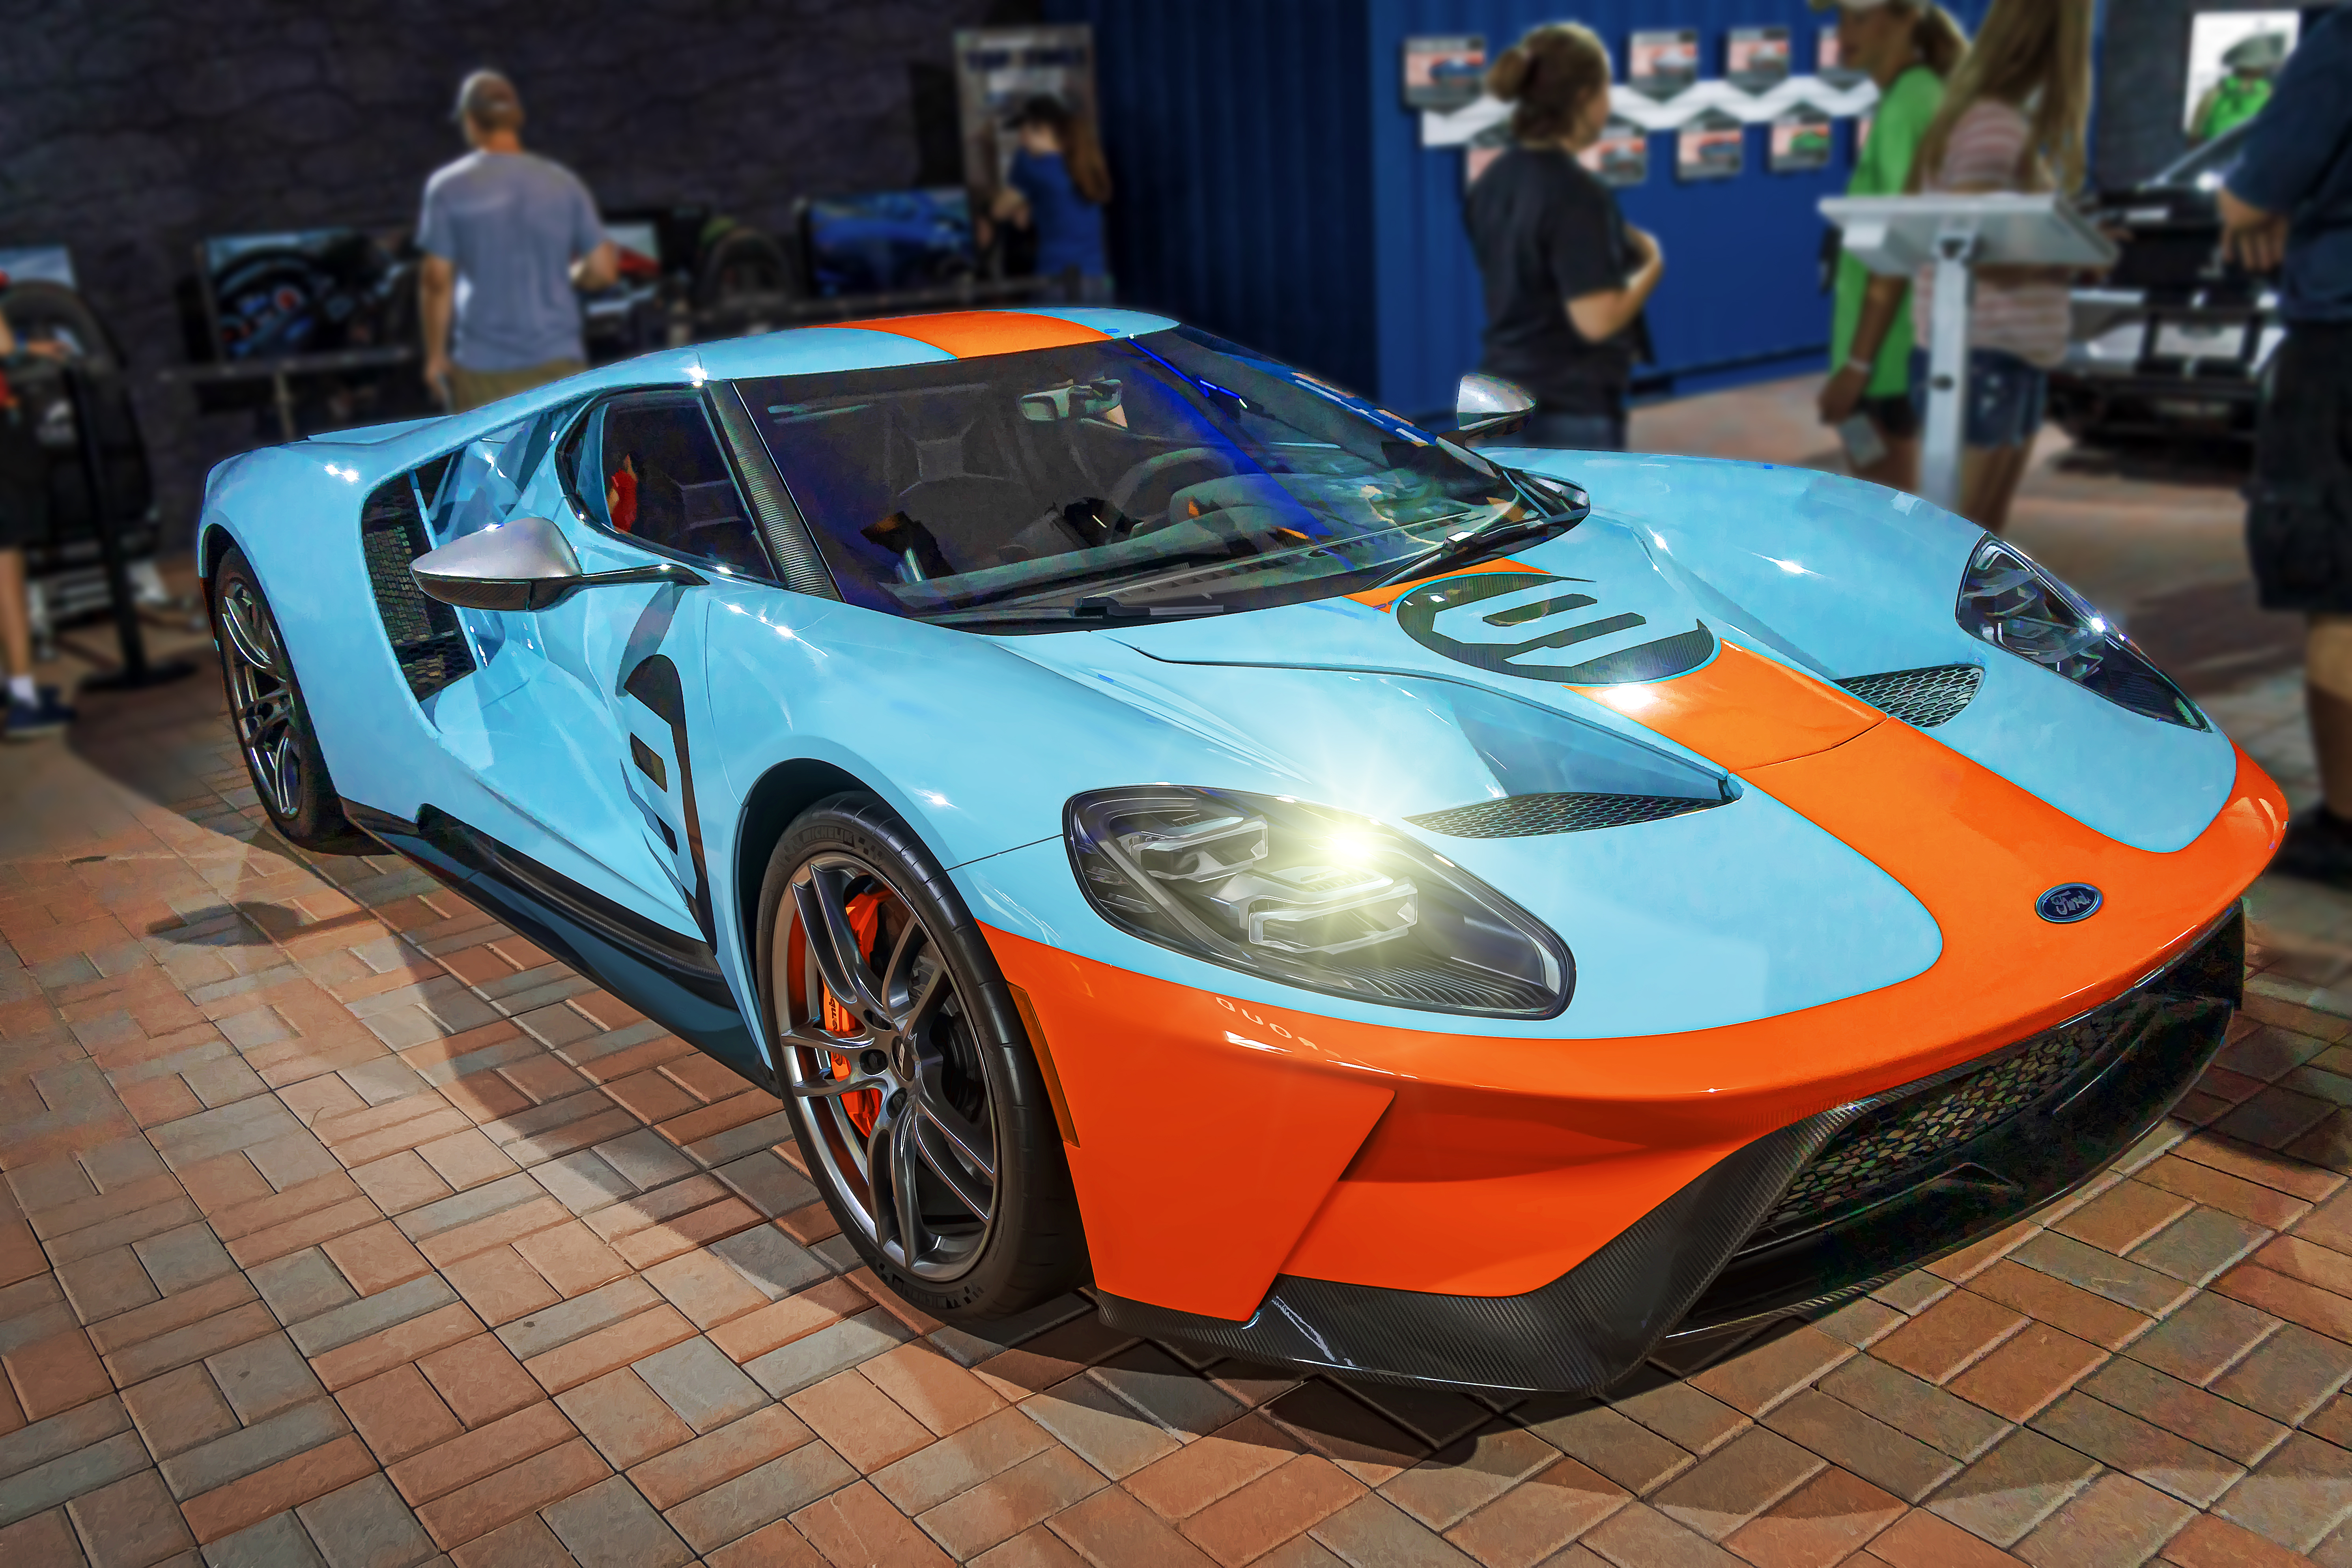
geotagged, oshkosh, stony beach, united states, usa, wisconsin, 2019 EAA AirVenture, a6500, adventure, air show, aircraft, Aircraft Spotting, airplane, airshow, AirVenture, AirVenture 2019, AirVenture Air Show, American City, aviation, Aviation Enthusiast, Aviation Show, EAA, EAA AirVenture, EAA AirVenture 2019, EAA AirVenture 2019 Oshkosh, EAA AirVenture Oshkosh, EAA Oshkosh Airshow, Experimental Aircraft Association, midwest, north america, osh, Oshkosh Wisconsin, plane, sightseeing, sony, SONY a6500, SONY Alpha 6500, sony mirrorless, SONY Photography, tourist attraction, Tourist Photos, travel, travel photography, Traveling Adventures, united states of america, wi, Winnebago County, Winnebago County Wisconsin, Wisconsin Air Show, Wisconsin City, Wisconsin Photo Walk, Wisconsin Photos, Wisconsin Tourism, Wisconsin Travel, Wittman Regional Airport, world travel, automotive, car, ford, ford gt, FORD Super Car, race car, sports car, super car, vehicle, land vehicle, supercar, performance car, ford gt40, automotive design, auto show, coupe, hybrid vehicle